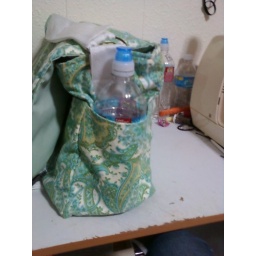
Side pocket with a water bottle in it to show the size